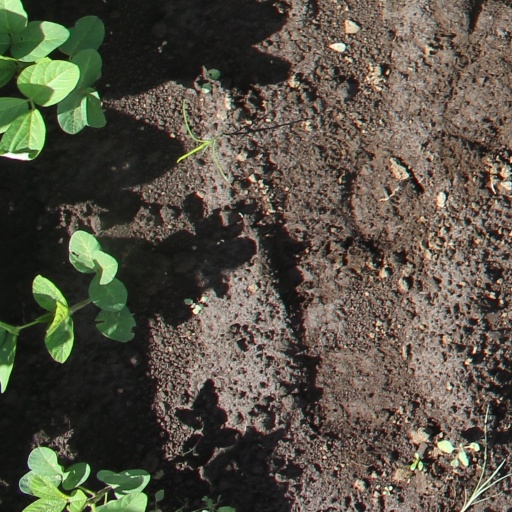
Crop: soybean